Archæologia Britannica

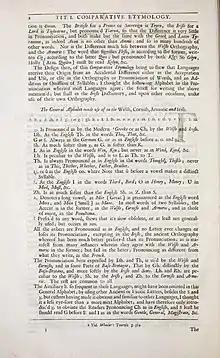
Page from Title I, showing Lhuyd's "General Alphabet"

This title examines lexical and phonological correspondences in different languages, as well as semantic changes. In total this title consists of 24 linguistic observations, which Lhuyd later divides into 10 classes in a "summary of etymology". Lhuyd attaches special emphasis to this part of the volume, and accordingly places it at the beginning of the work.